John Kricfalusi

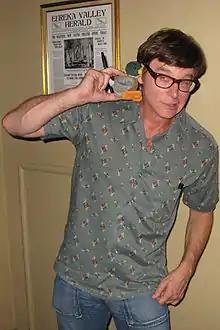
Kricfalusi in 2006

Michael John Kricfalusi (born September 9, 1955), known professionally as John K., is a Canadian illustrator, blogger, and former animator and voice actor. He is the creator of the animated television series "The Ren & Stimpy Show", which was highly influential on televised animation during the 1990s. From 1989 to 1992, he was heavily involved with the first two seasons of the show in virtually every aspect of its production, including providing the voice of Ren Höek and other characters. In 2009, he won the Inkpot Award.